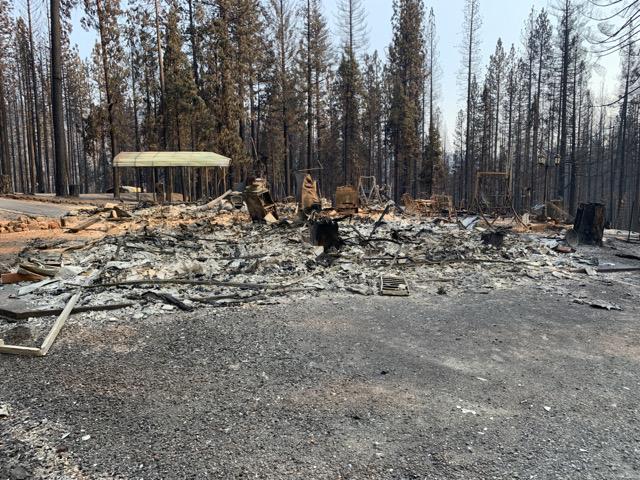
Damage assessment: destroyed